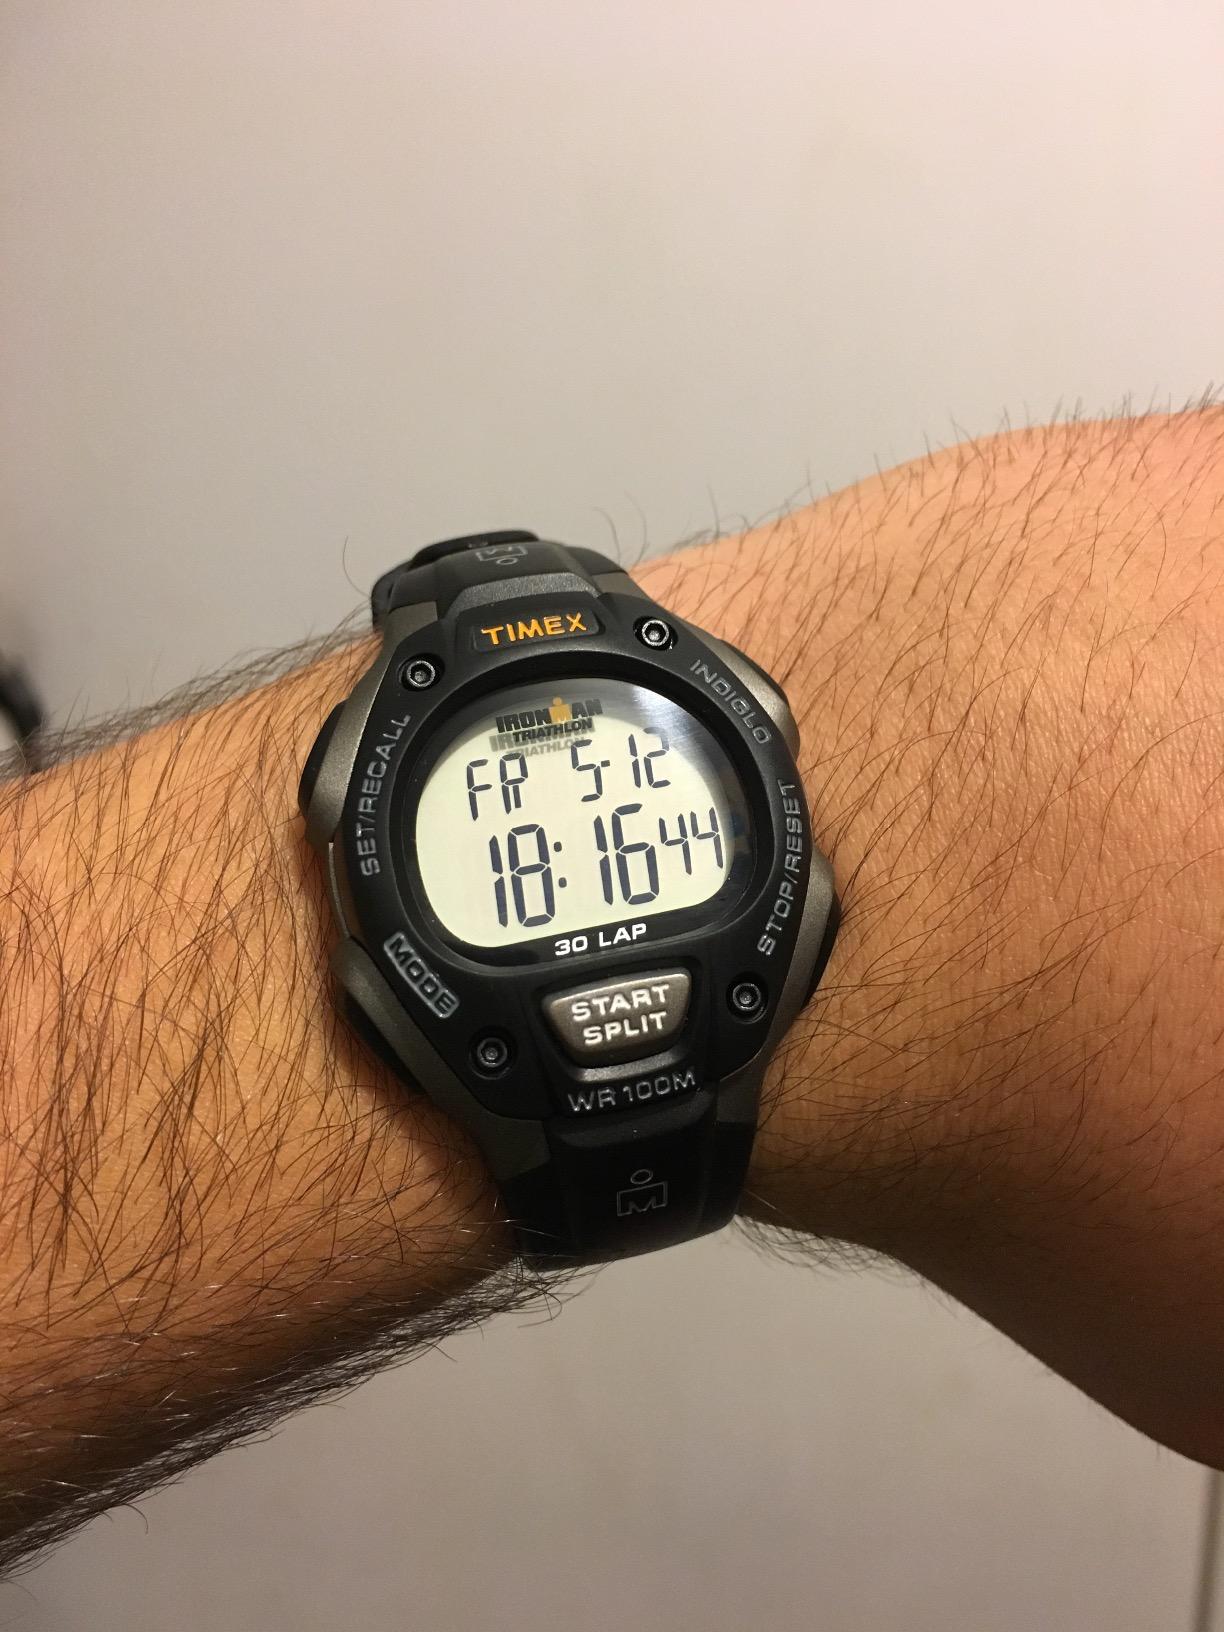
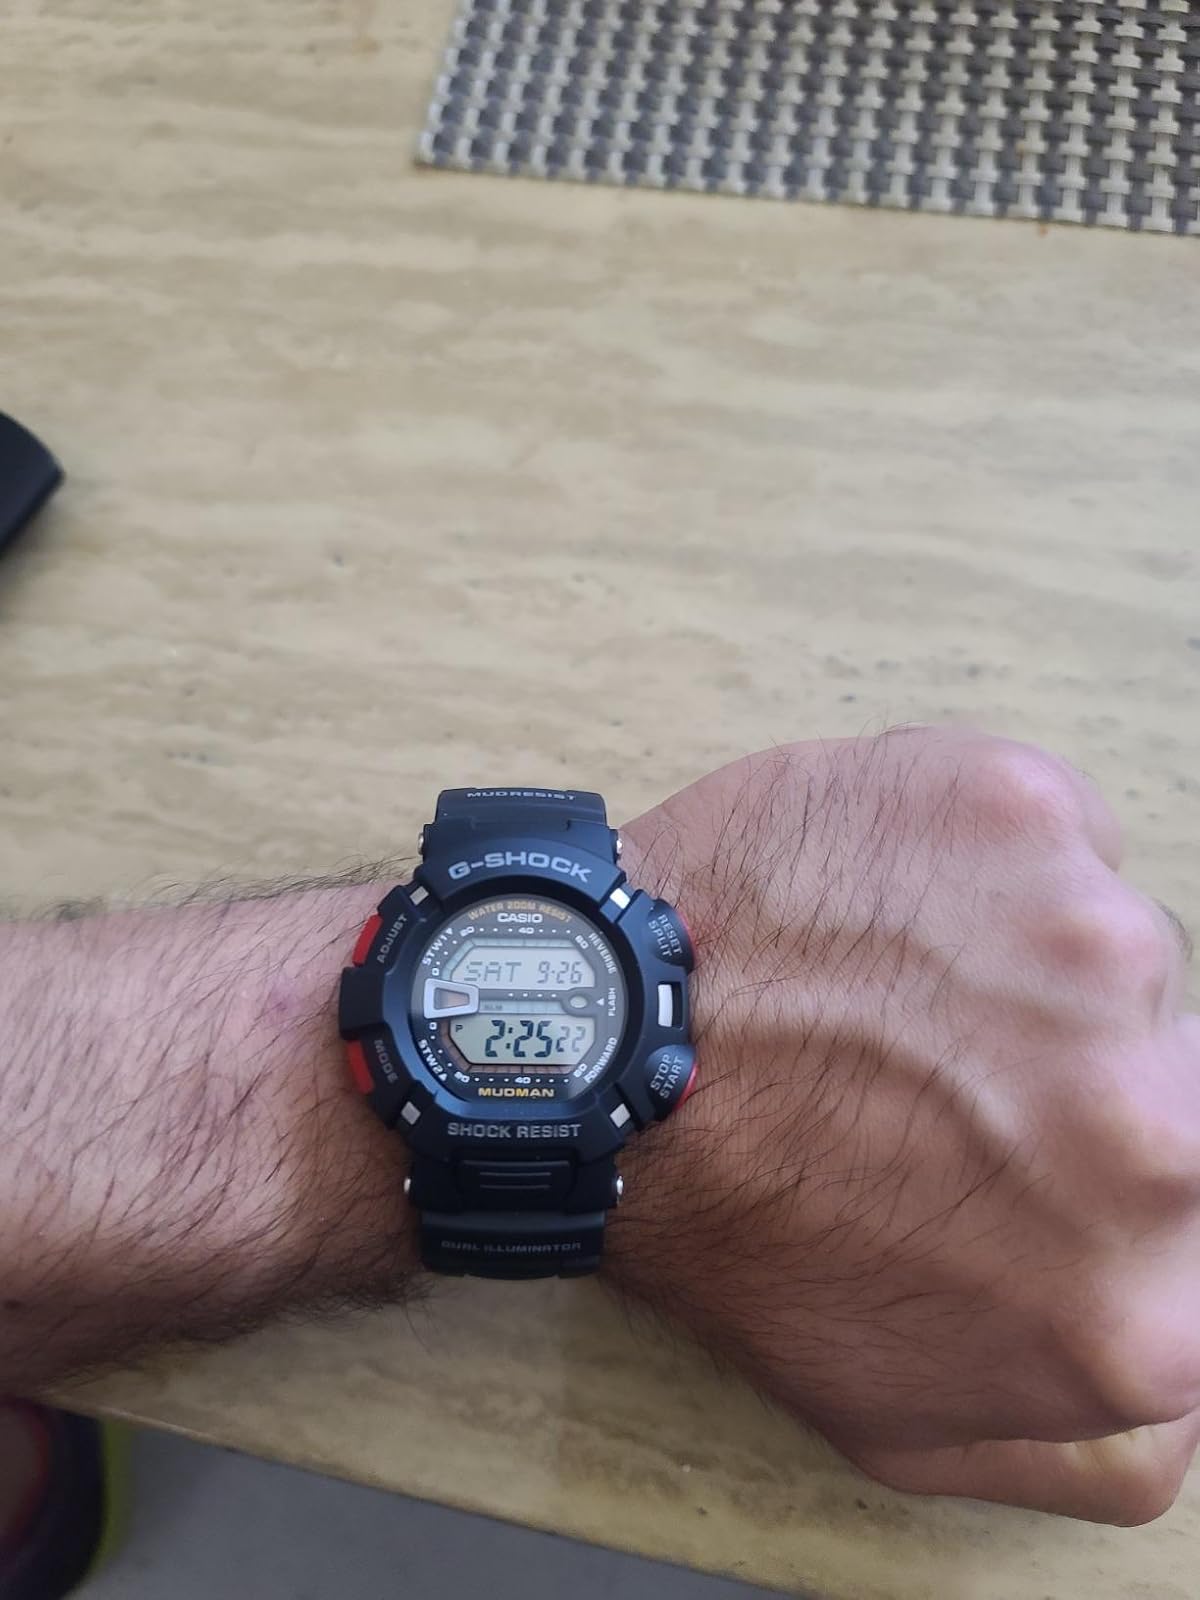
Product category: accessories_watch
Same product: no